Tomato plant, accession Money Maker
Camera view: bottom (45 deg); turntable rotation: 0 degrees
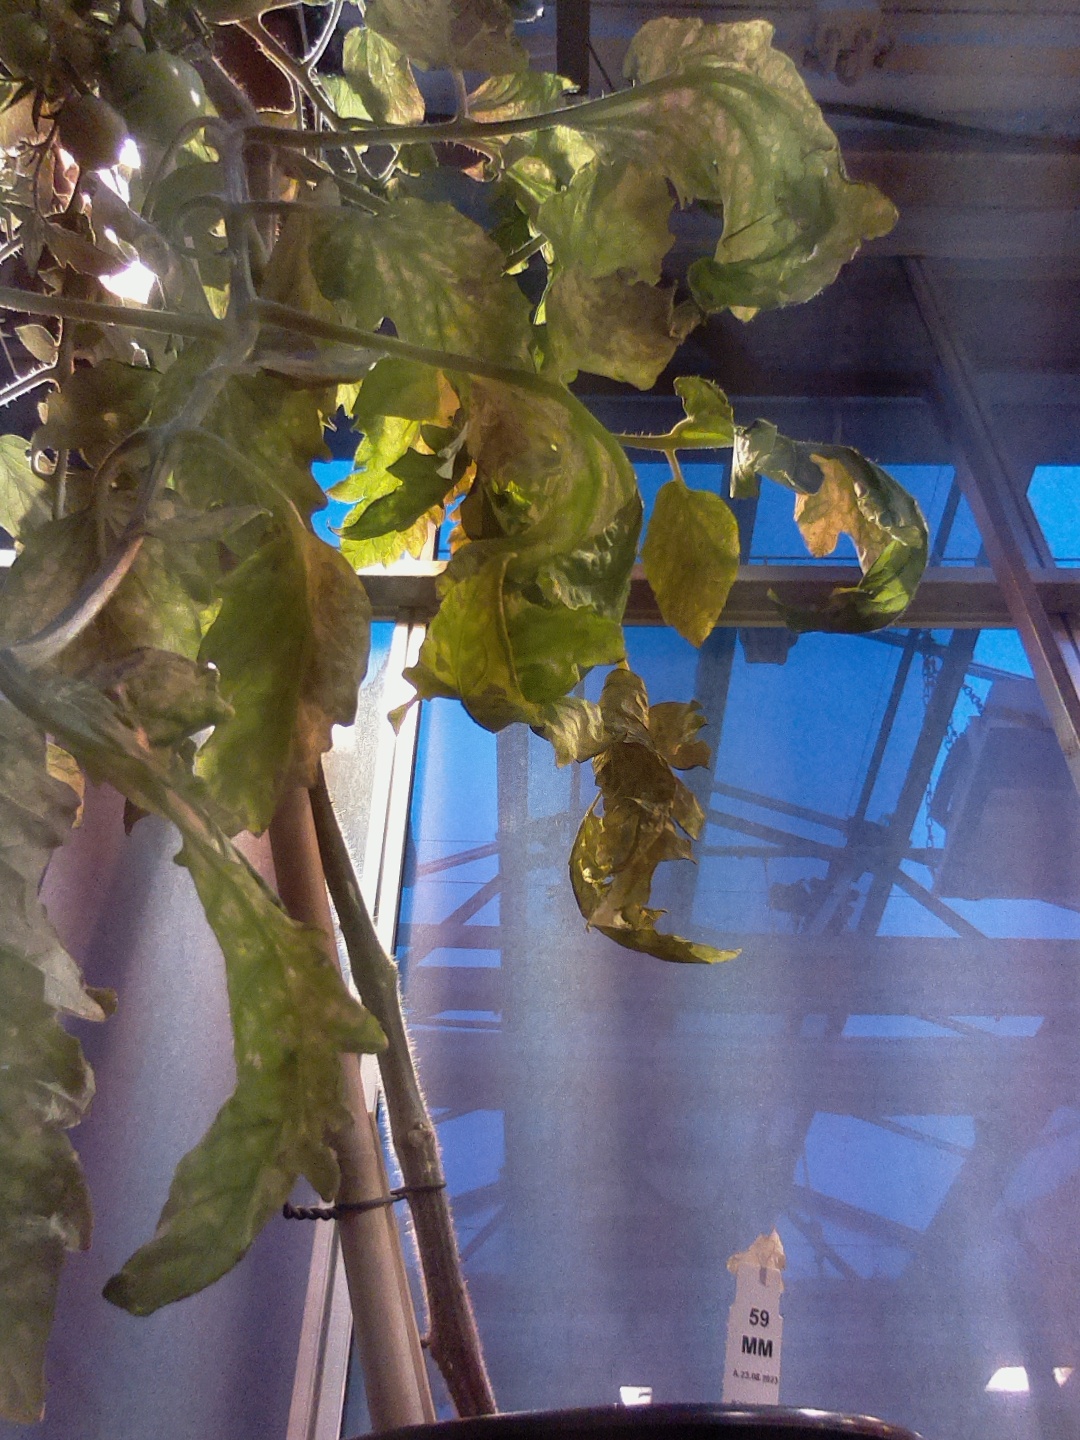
BBCH growth stage 76: 60%-70% of final fruit size